Fadhli Sultanate

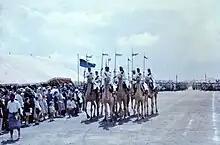
A detachment of Aden Protectorate Levies parading near Zinjibar, capital of the Fadhli Sultanate in 1962 or 1963. The event was part of celebrations linked to the creation of the new Federation of South Arabia. The flag is that of the Fadhli Sultanate.

For some years after the introduction of this system the conduct of the Fadhli Sultan, Ahmed bin Abdulla, was satisfactory. By his behaviour at the wreck of the "Staelie" in January 1864 he earned the approbation of the British Government; but soon afterwards, either from dissatisfaction at the amount of the reward granted to him for his services on this occasion, or out of jealousy at the intimacy of British relations with the Sultan of Lahej, he resumed his attitude of persistent hostility. Within gunshot of the fortifications of Aden he plundered a caravan, and assembled a large force with the object of destroying the crops of the Abdali and defying the authority of the British Government.